T J Byrnes Monument

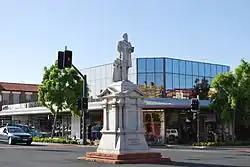
Thomas Joseph Byrnes Monument, Warwick, 2008

T J Byrnes Monument is a heritage-listed memorial at Palmerin Street, Warwick, Southern Downs Region, Queensland, Australia. It commemorates Thomas Joseph Byrnes, the short-lived Premier of Queensland who died in office in 1898. It was designed by Andrews Bros (Sydney) and built from 1901 to 1902 by Andrew Brothers (Sydney). It was added to the Queensland Heritage Register on 6 January 1999.